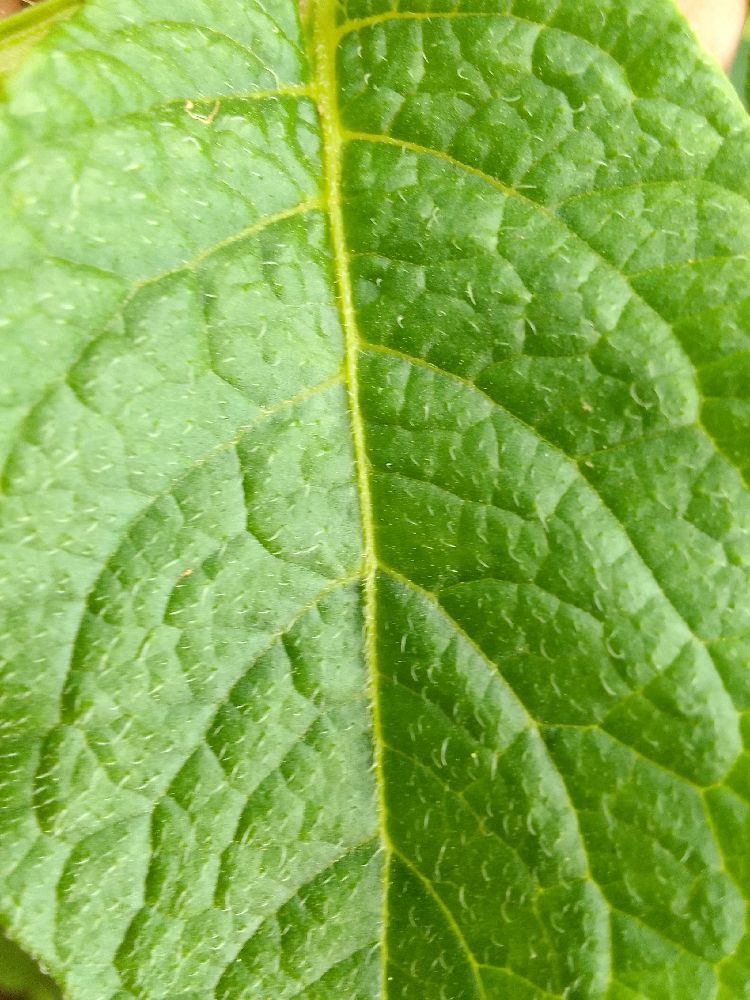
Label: Healthy